Spooner Hall

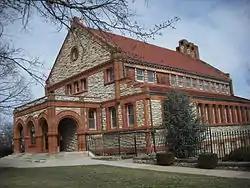

Spooner Hall was built in 1893–94 as the University of Kansas' first library building. The Richardsonian Romanesque structure was designed by architect Henry Van Brunt and built with funds bequeathed by William B. Spooner, a Massachusetts leather merchant who had a family connection to the university. As originally built, the building housed a reading room on the ground floor and meeting space on the upper level, with book stacks in a five-story section.